Sabahan cuisine

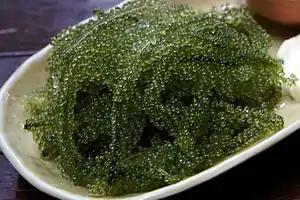
Sea grapes, known as "latok" by the Bajau community.

Sabahan cuisine is a regional cuisine of Malaysia. As in the rest of Malaysian cuisine, Sabah food is based on staples such as rice with a great variety of other ingredients and different methods of food preparations due to the influence of the state's varied geography and indigenous cultures that were quite distinct from the regional cuisines of the Peninsular Malaysia. Sabah along with its neighbour of Sarawak is famous for their multi-ethnic population.